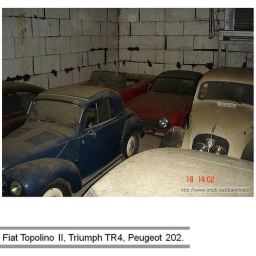
All cars were found in a Portugal barn that had been welded shut. for years.